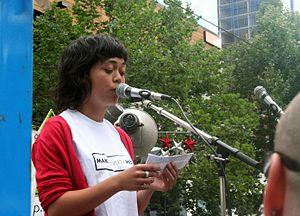
Les Tuvalu /t̪y.va.ly/, en forme longue l'État des Tuvalu, en tuvaluan Tuvalu, en anglais Tuvalu et State of Tuvalu, sont un État et un archipel polynésien, situés dans l'Ouest de l'océan Pacifique Sud, au sud de l'équateur, à 699 km au sud-sud-est de l'atoll d'Arorae, la plus méridionale des îles Gilbert, et à 856 km au nord de Vanua Levu, aux îles Fidji. Il est indépendant depuis 1978.